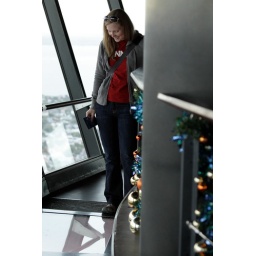
Andrea apprehensive over glass floor